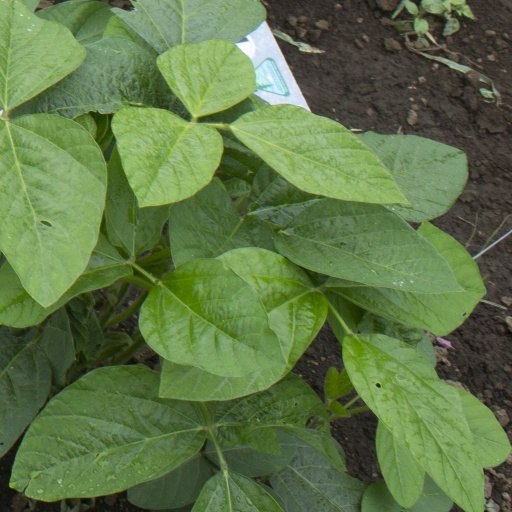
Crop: soybean